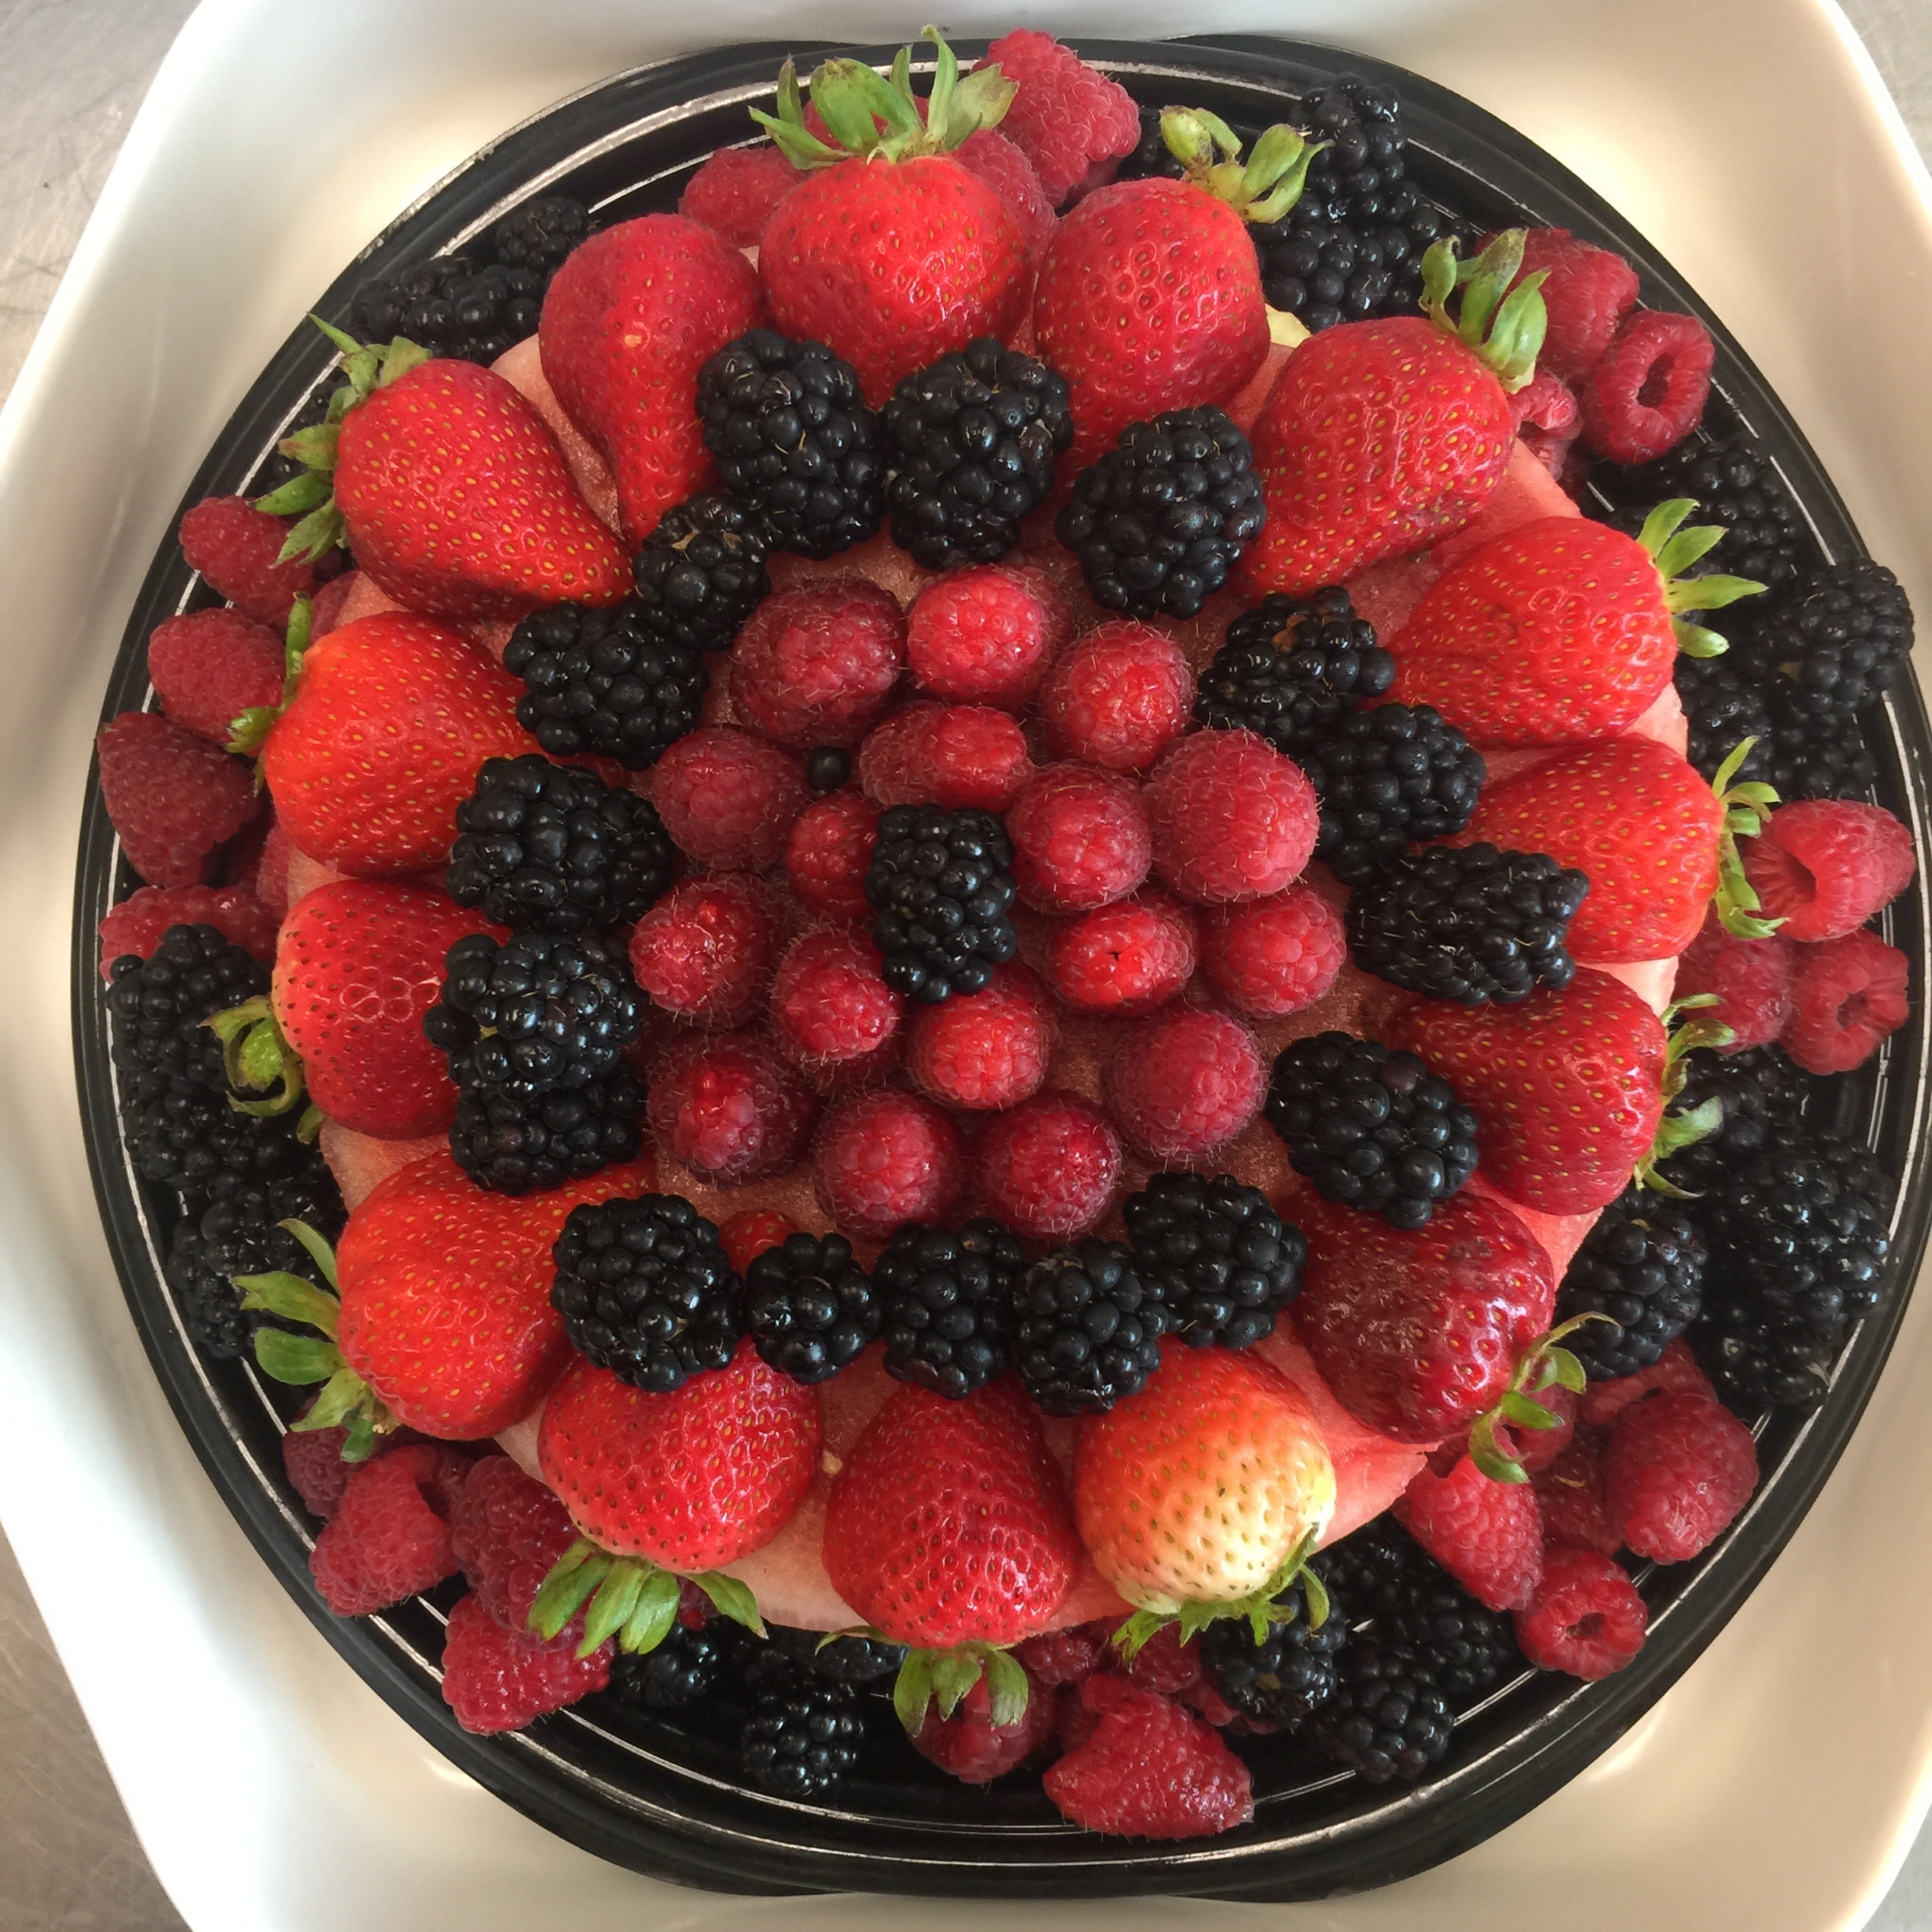
plant, raspberry, fruit, berry, dish, meal, food, produce, fresh, breakfast, dessert, cake, blackberry, strawberry, chocolate cake, berries, raspberries, strawberries, mulberry, pavlova, frutti di bosco